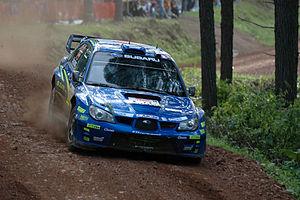
Toshihiro "Toshi" Arai, né le 25 décembre 1966 à Isesaki-shi, est un pilote de rallyes japonais.